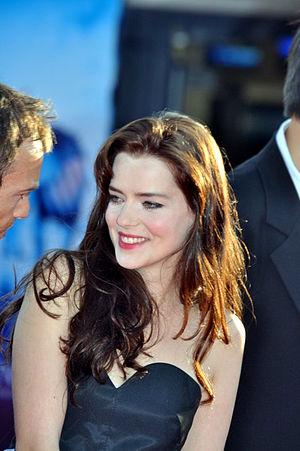
Roxane Mesquida au festival de Deauville pour le film Kaboom